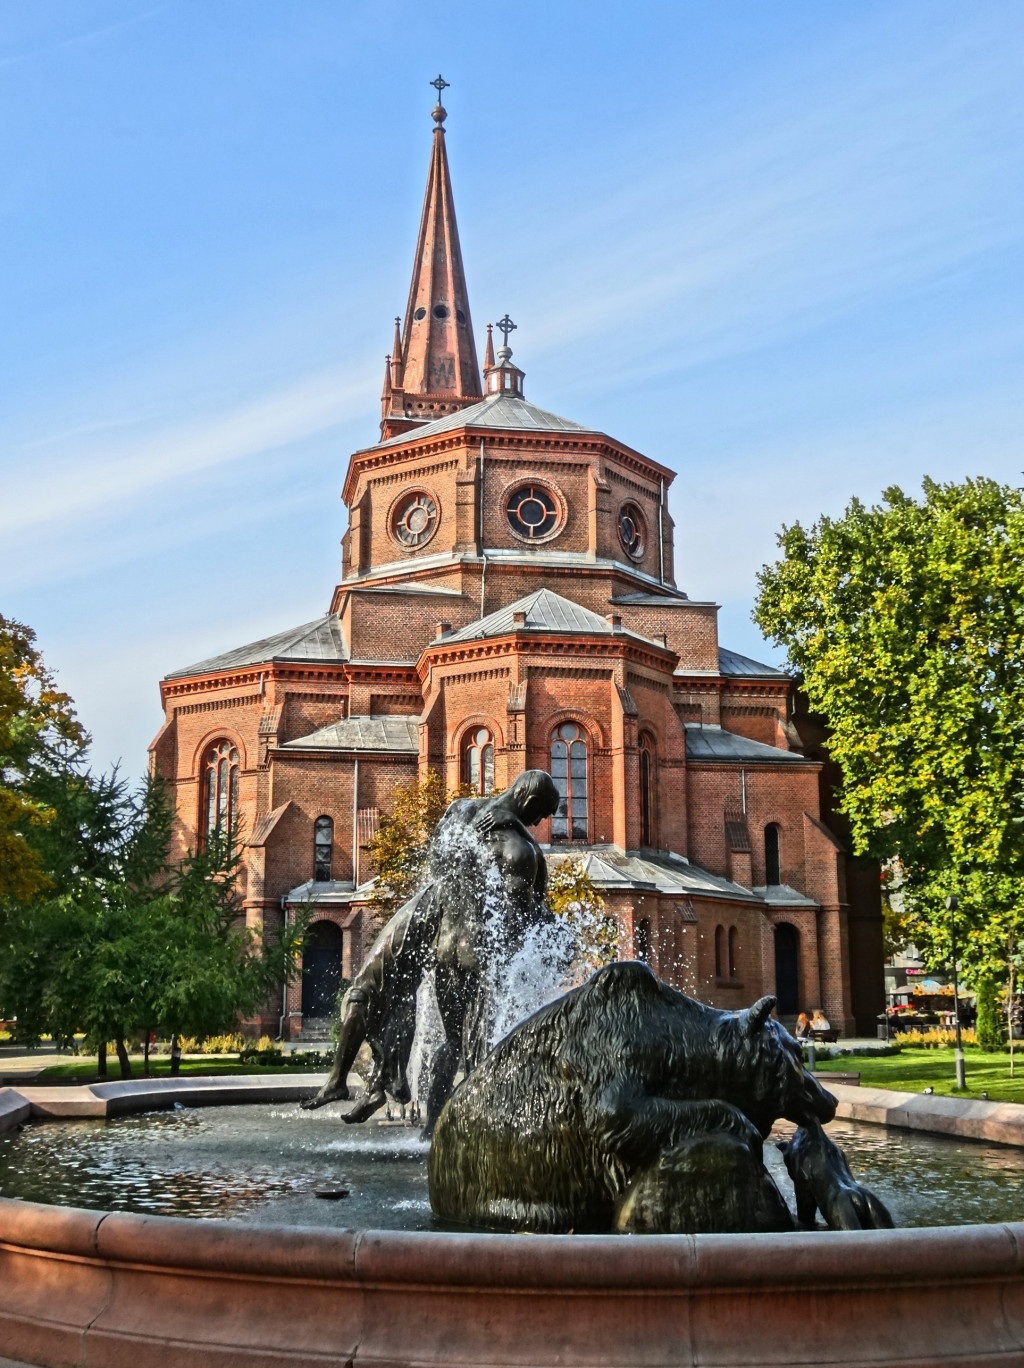
water, building, monument, travel, statue, plaza, landmark, church, place of worship, artwork, sculpture, temple, poland, fountain, figures, water feature, bydgoszcz, deluge fountain